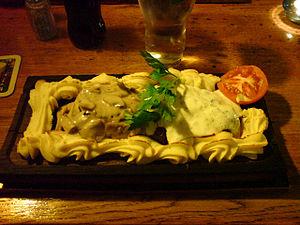
Steak sur une planche garnie, passé au four. Español: Asado en plancha, pasado por el horno. Italiano: Bisstecca su asse di legno passata al forno. Suomi: Lankkupaisti